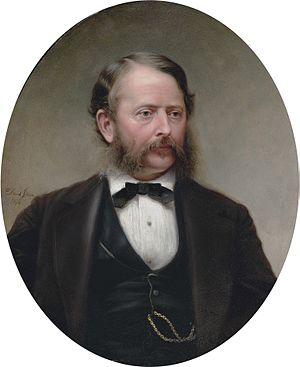
John Frederick Kensett, né le 22 mars 1816 à Cheshire et mort le 14 décembre 1872 à New York, est un artiste peintre et graveur américain.